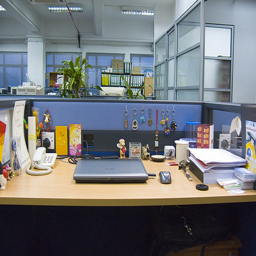
a desk with a laptop a phone and a mouse
An office that is neatly organized with a laptop, notes, and phone.
A desk with a laptop computer and office supplies.
A laptop, a phone and other things on a desk in a cubicle.
The laptop is closed on a well organized office desk.